Refugee (Gratz novel)

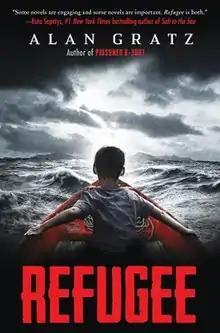
First edition

Refugee is a high school adult novel by Alan Gratz published by Scholastic Corporation in 2017.